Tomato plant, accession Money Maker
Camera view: horizontal (90 deg, fisheye); turntable rotation: 210 degrees
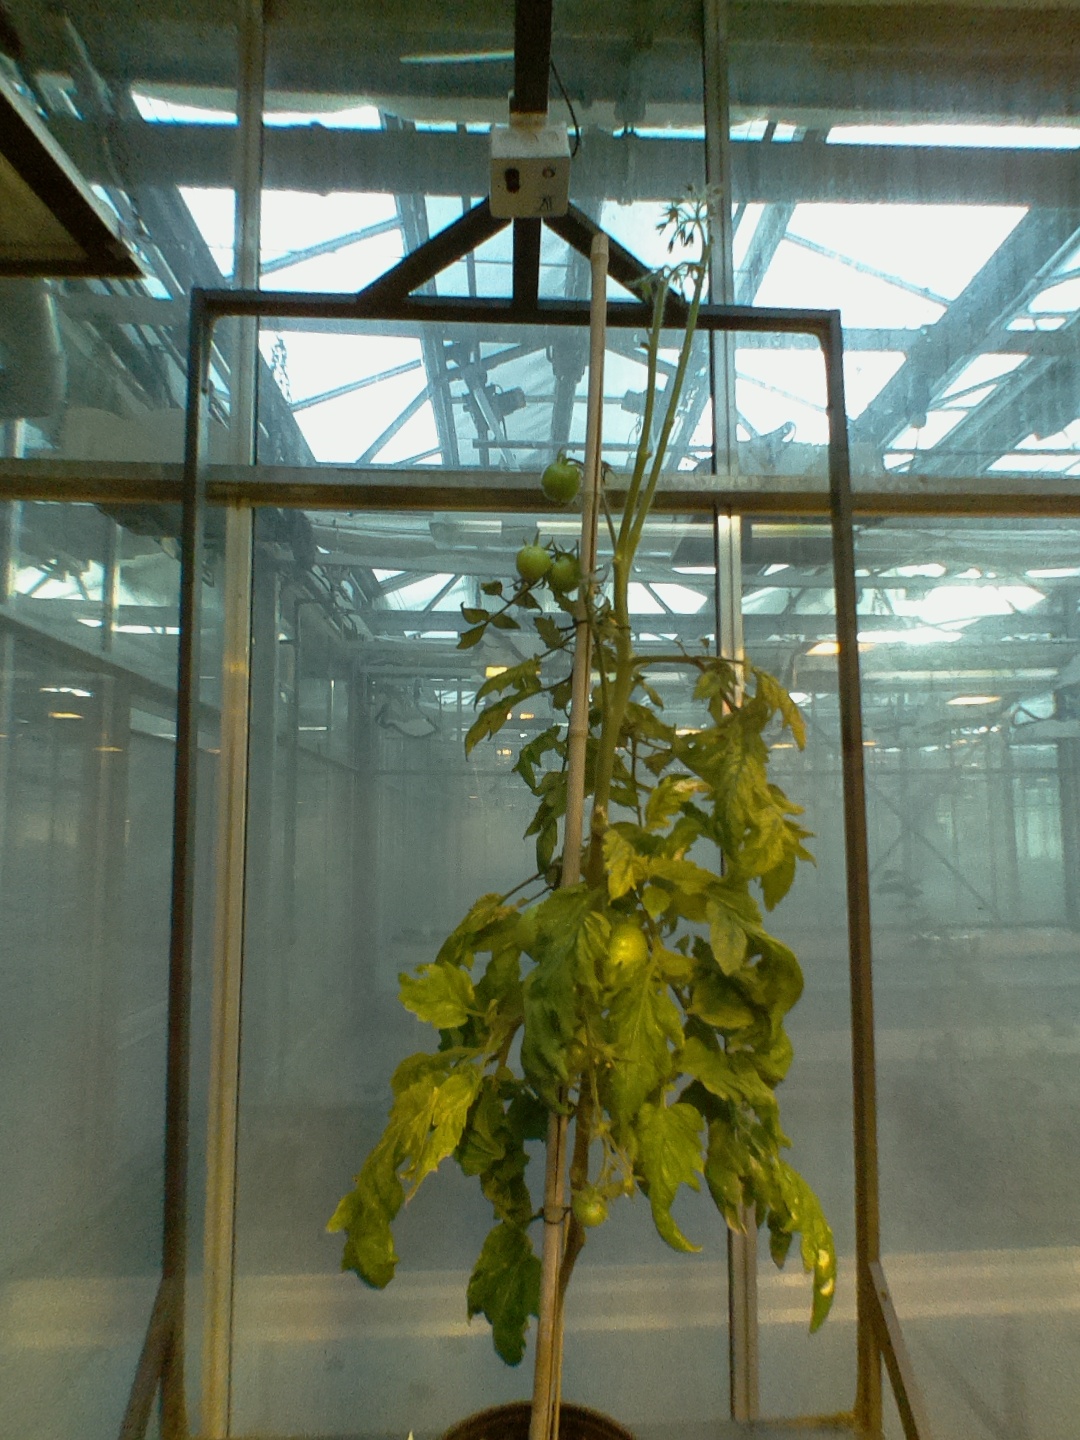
BBCH growth stage 79: 90% -100% of final fruit size